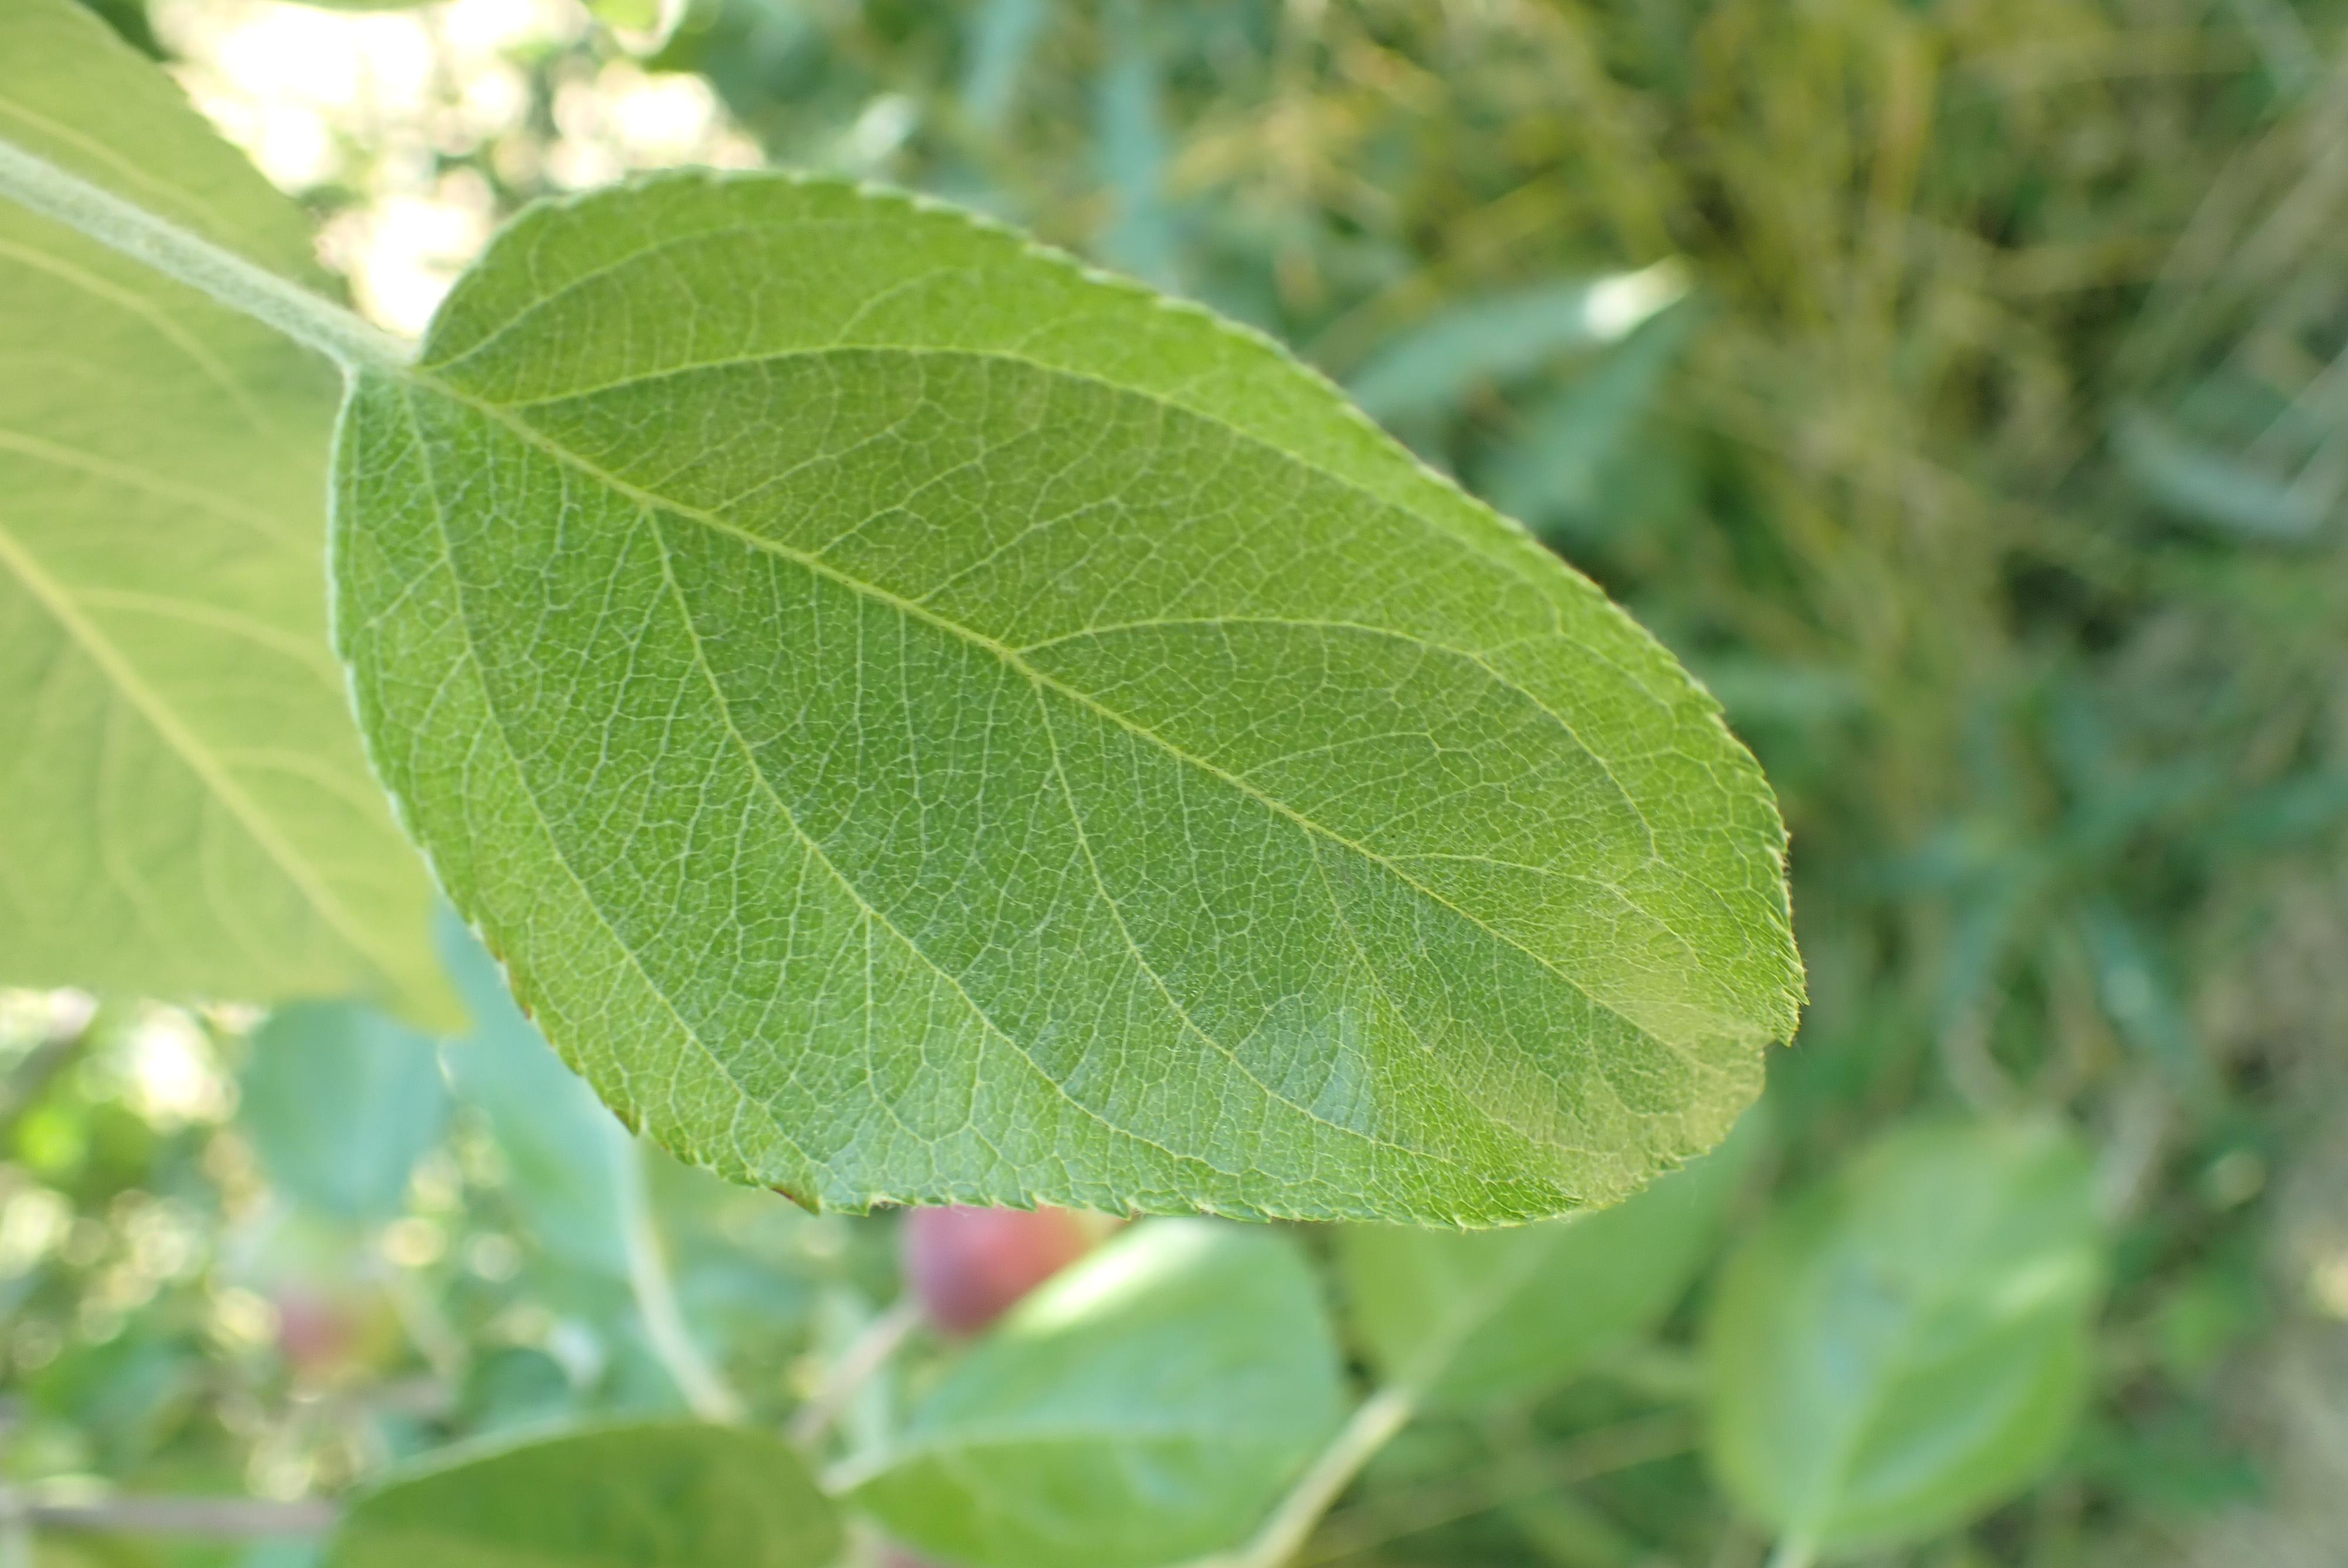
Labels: healthy